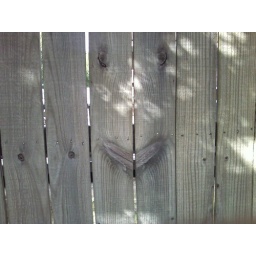
knotholes in wooden fence make a nice smile